The Forgotten Refugees

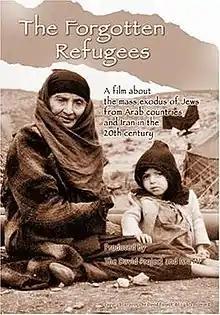
DVD coverart

The Forgotten Refugees is a 2005 documentary film directed by Michael Grynszpan and produced by The David Project and IsraTV with Ralph Avi Goldwasser as executive producer, that recounts the history of Jewish communities of the Middle East and North Africa and their demise in the face of persecutions following the creation of the modern State of Israel in 1948.